Mary-Dulany James

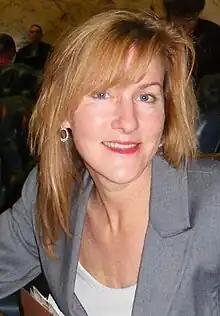
James in 2008

Mary-Dulany James (born February 1, 1960) is an American politician who has represented District 34 in the Maryland Senate since 2023. She was previously a member of the District 34A in the Maryland House of Delegates for sixteen years, representing Harford and Cecil Counties along the U.S. Route 40 corridor. Mary-Dulany James represented district 34A, formerly district 34, for 16 years having first been elected in 1998.